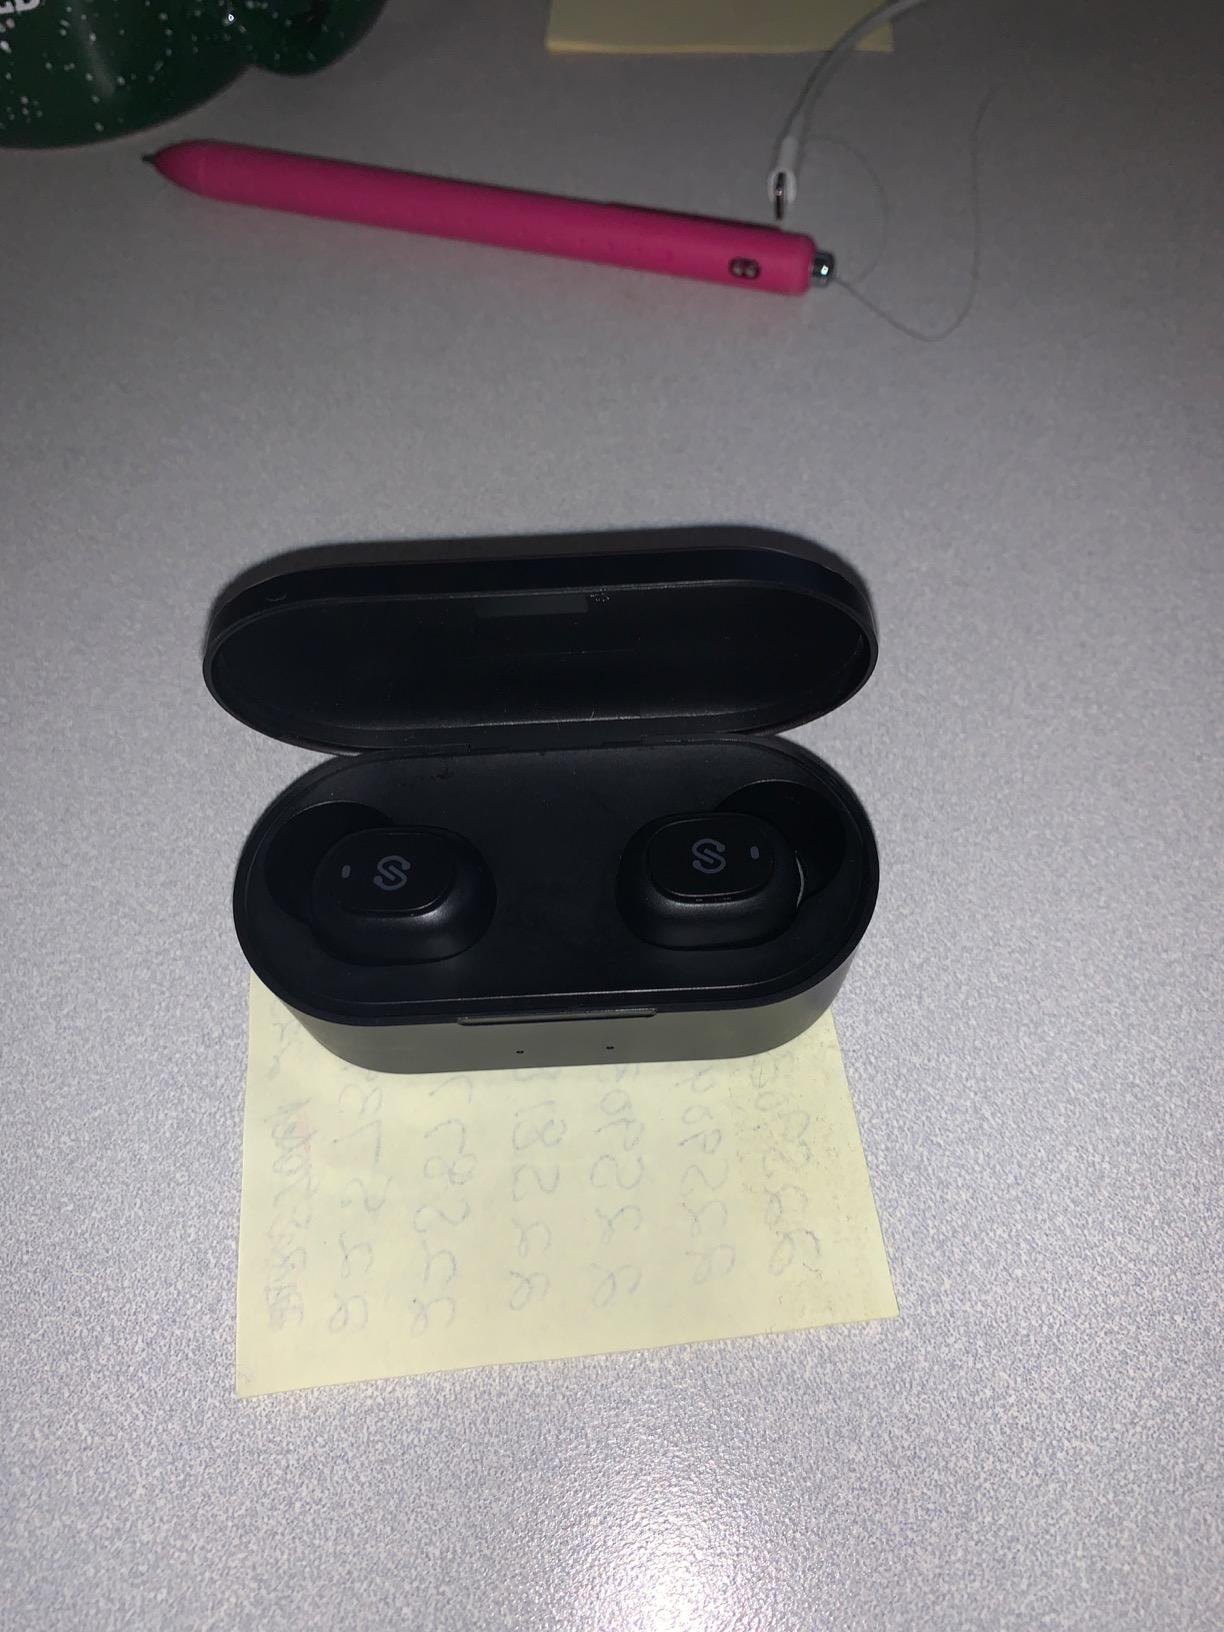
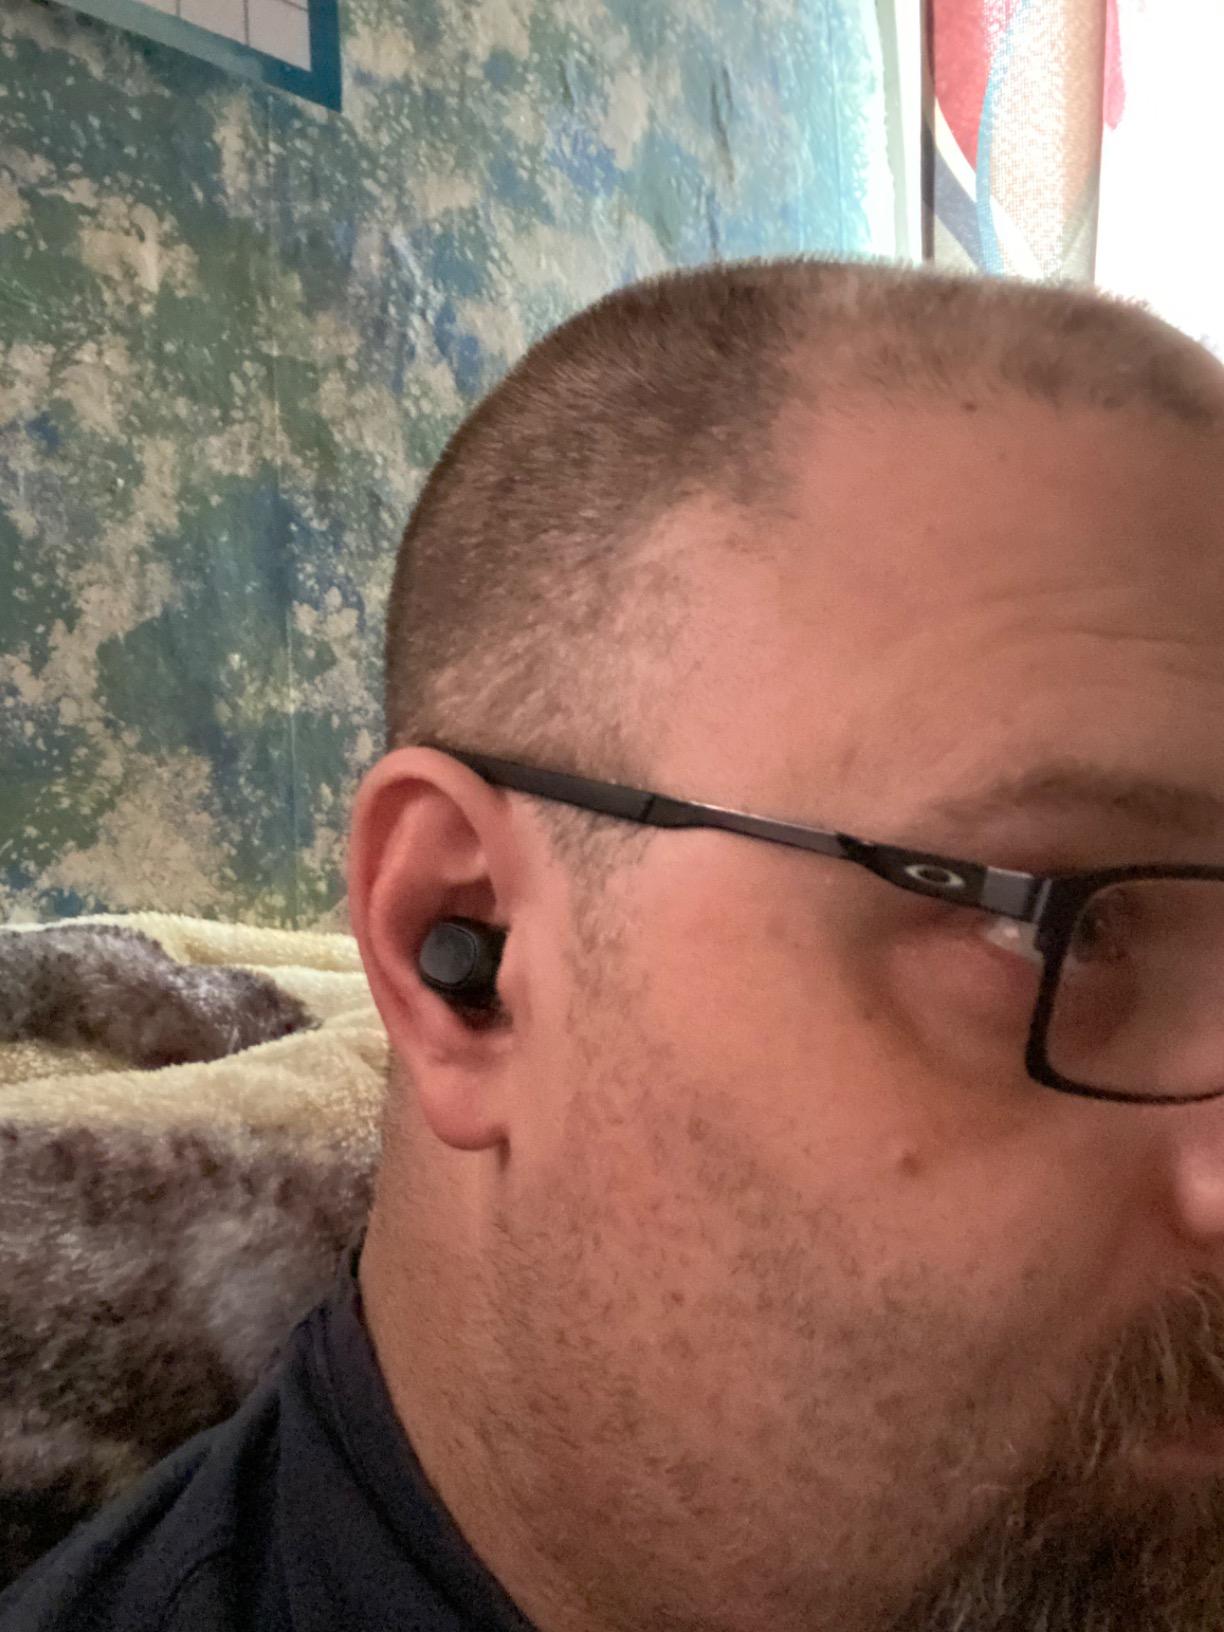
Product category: earbuds
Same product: yes